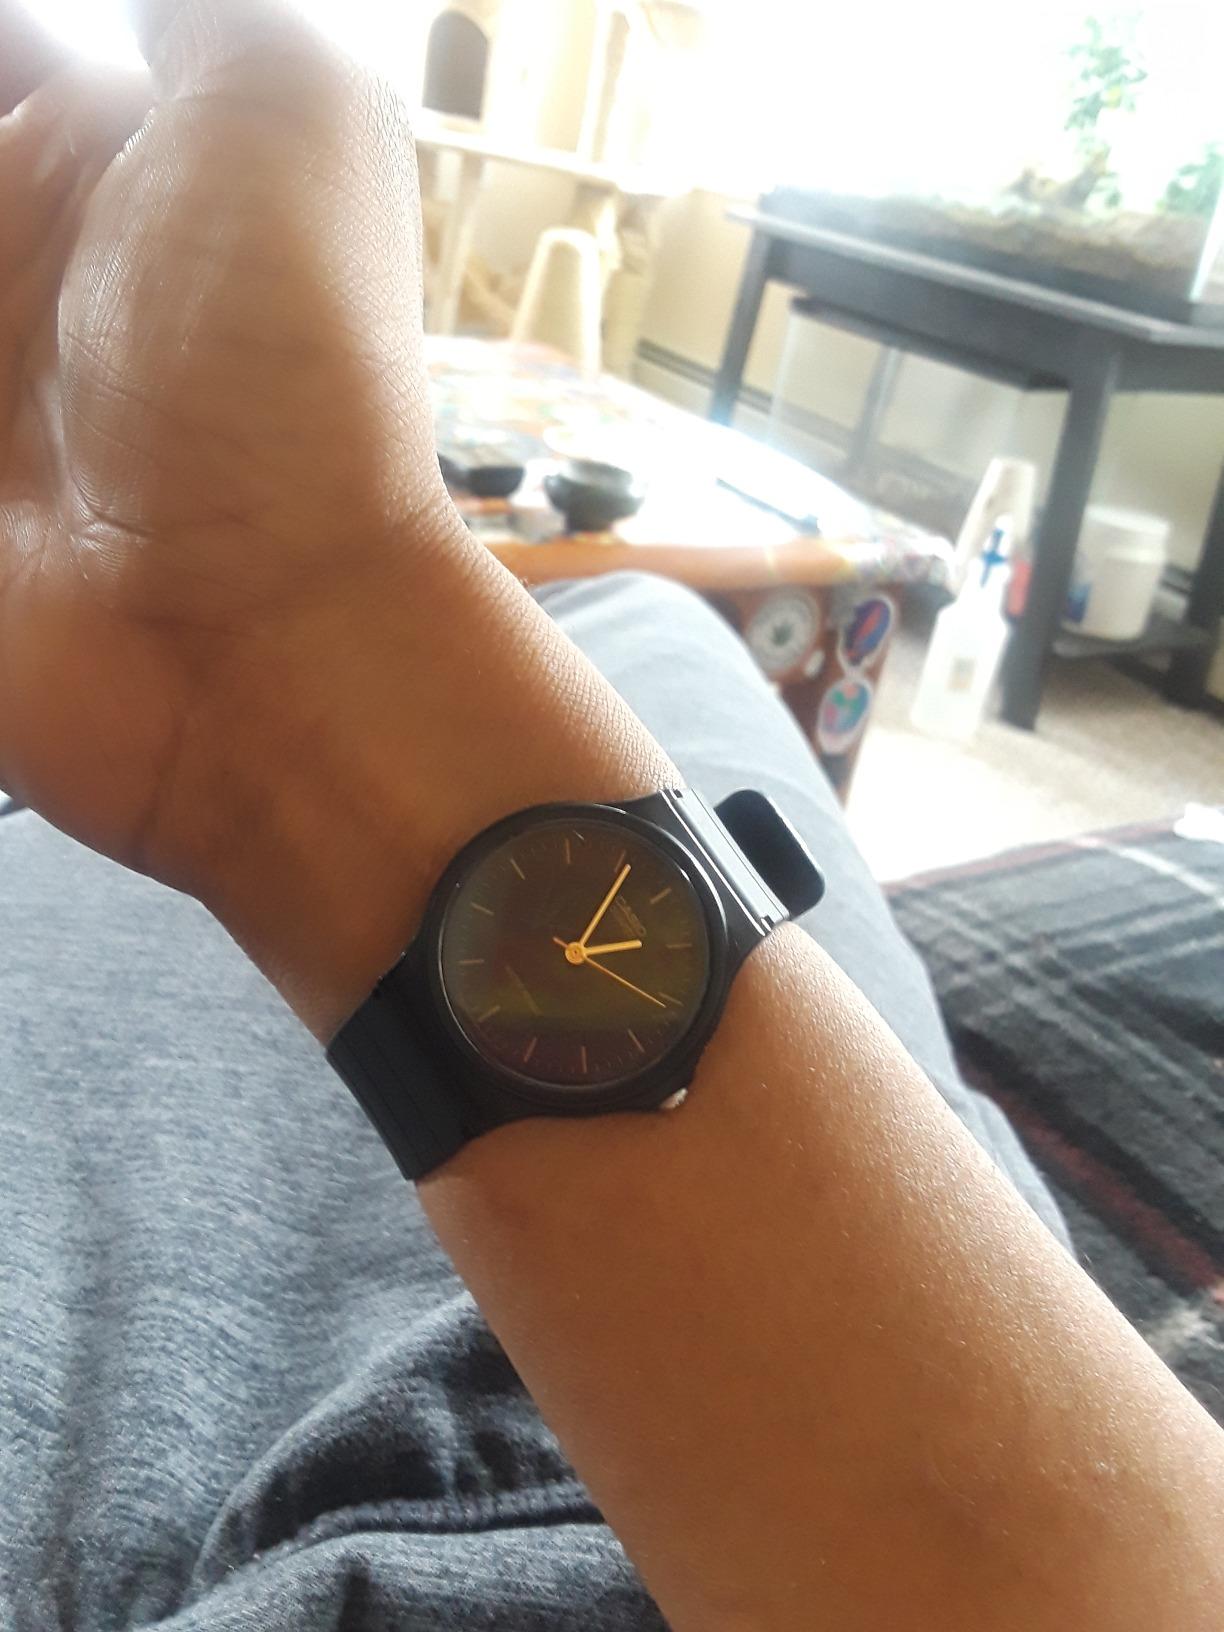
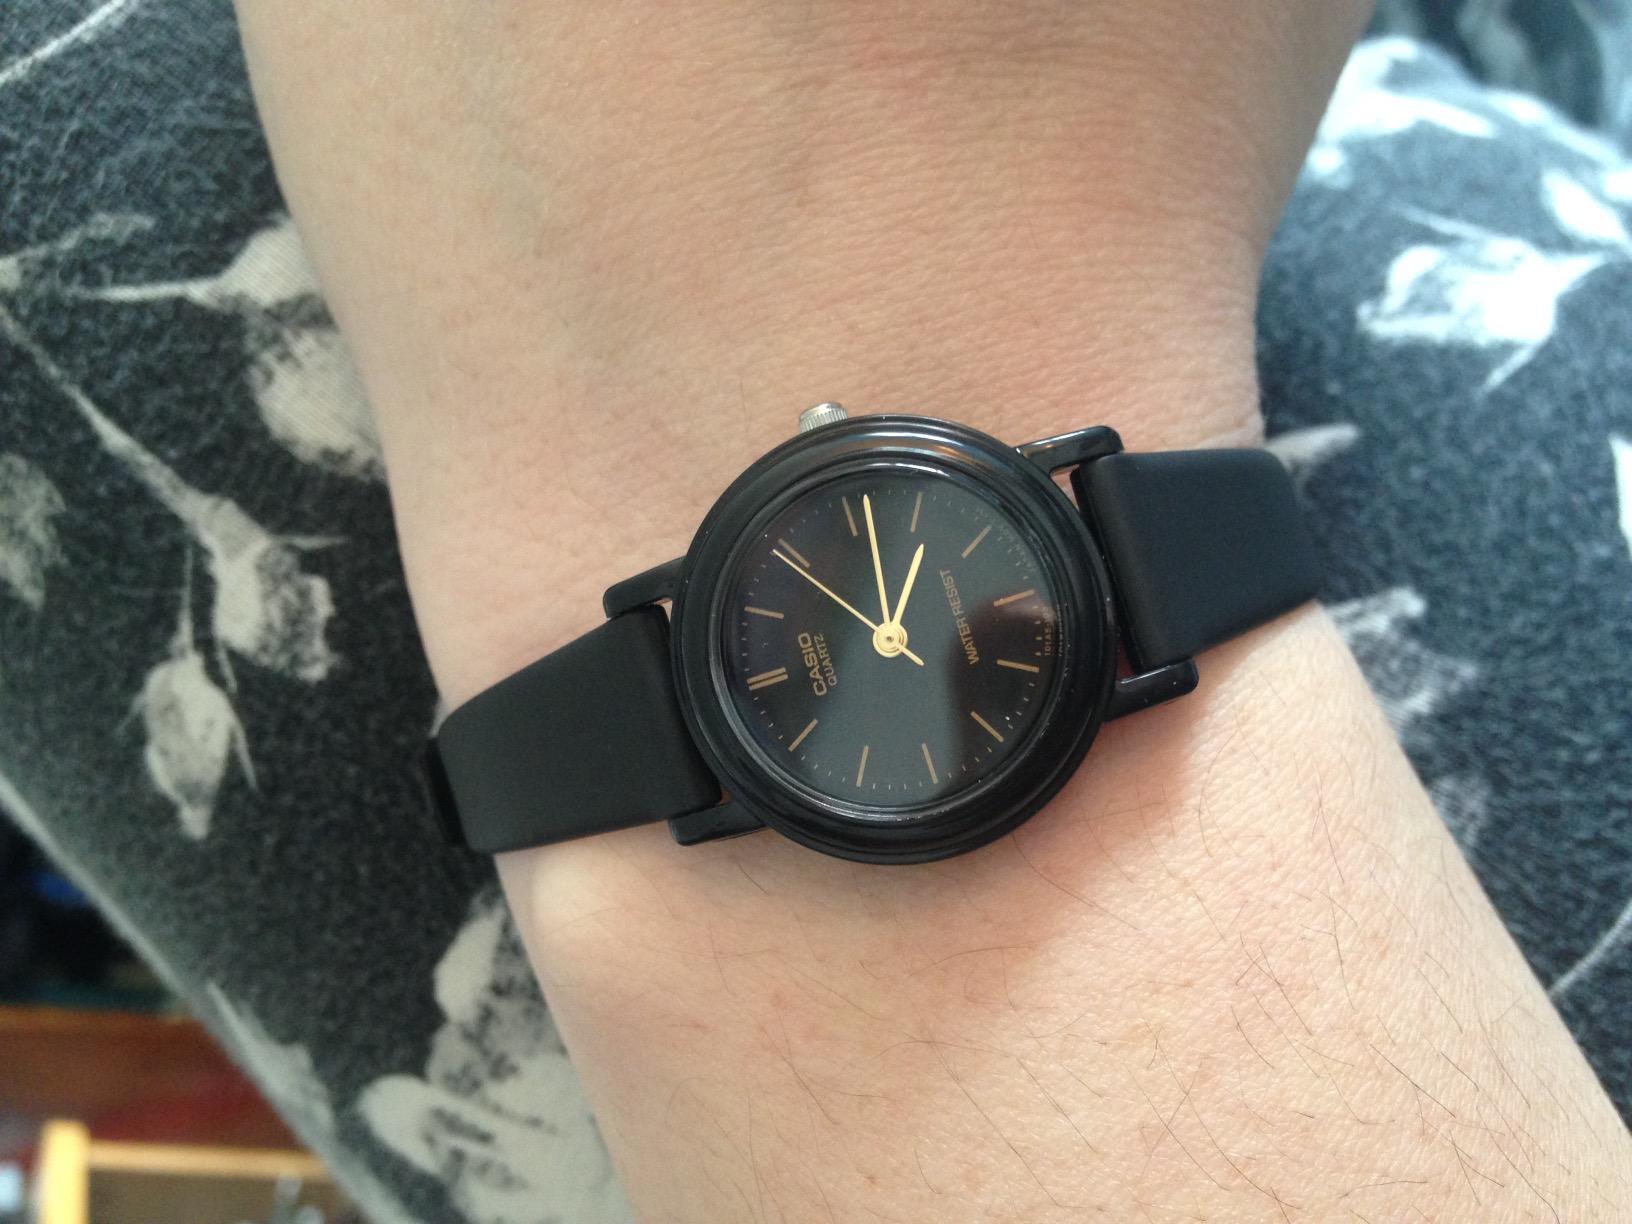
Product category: accessories_watch
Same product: no